Hrubieszów

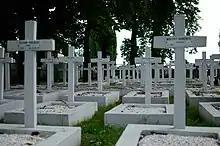
War cemetery

During the joint German-Soviet invasion of Poland, which started World War II, the German army entered the town on 15 September 1939. Ten days later the Germans withdrew and the Soviet army occupied the town, but after a fortnight returned it to the Germans, in accordance with a new Soviet-German agreement. During the German occupation, the region witnessed the Zamość Uprising. Many inhabitants, including almost all of the 7,000 Jewish residents, were murdered in the Holocaust. In 1944, the German occupation ended, and the town was restored to Poland, although with a Soviet-installed communist regime, which stayed in power until the Fall of Communism in the 1980s.